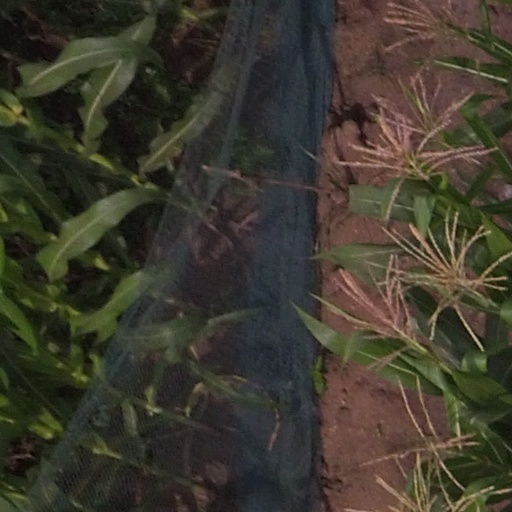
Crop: maize; corn